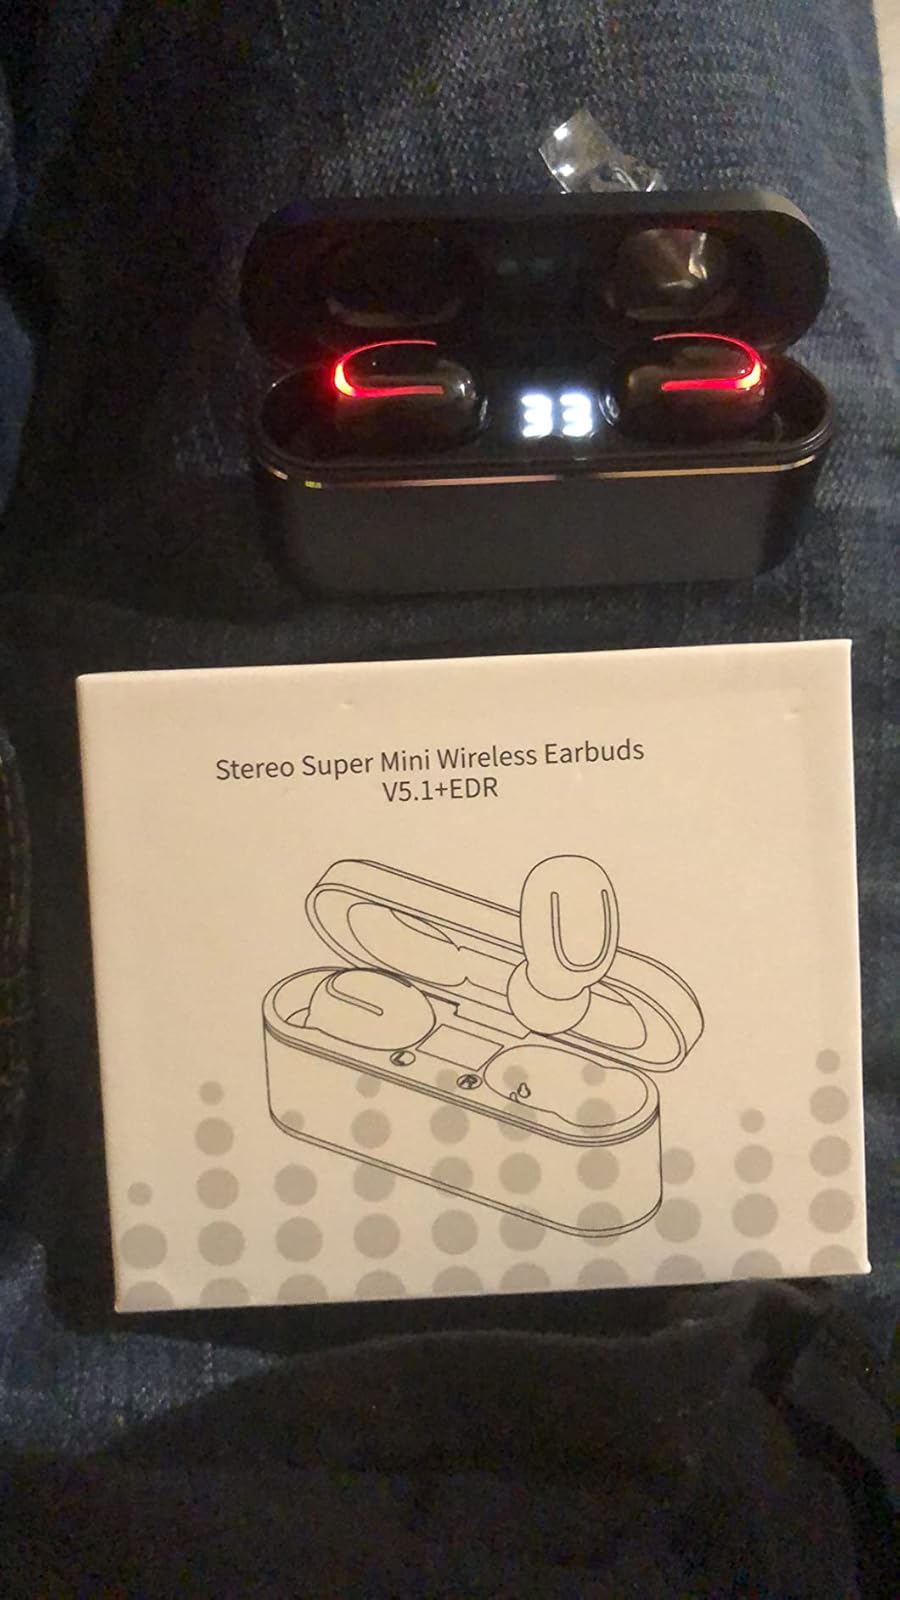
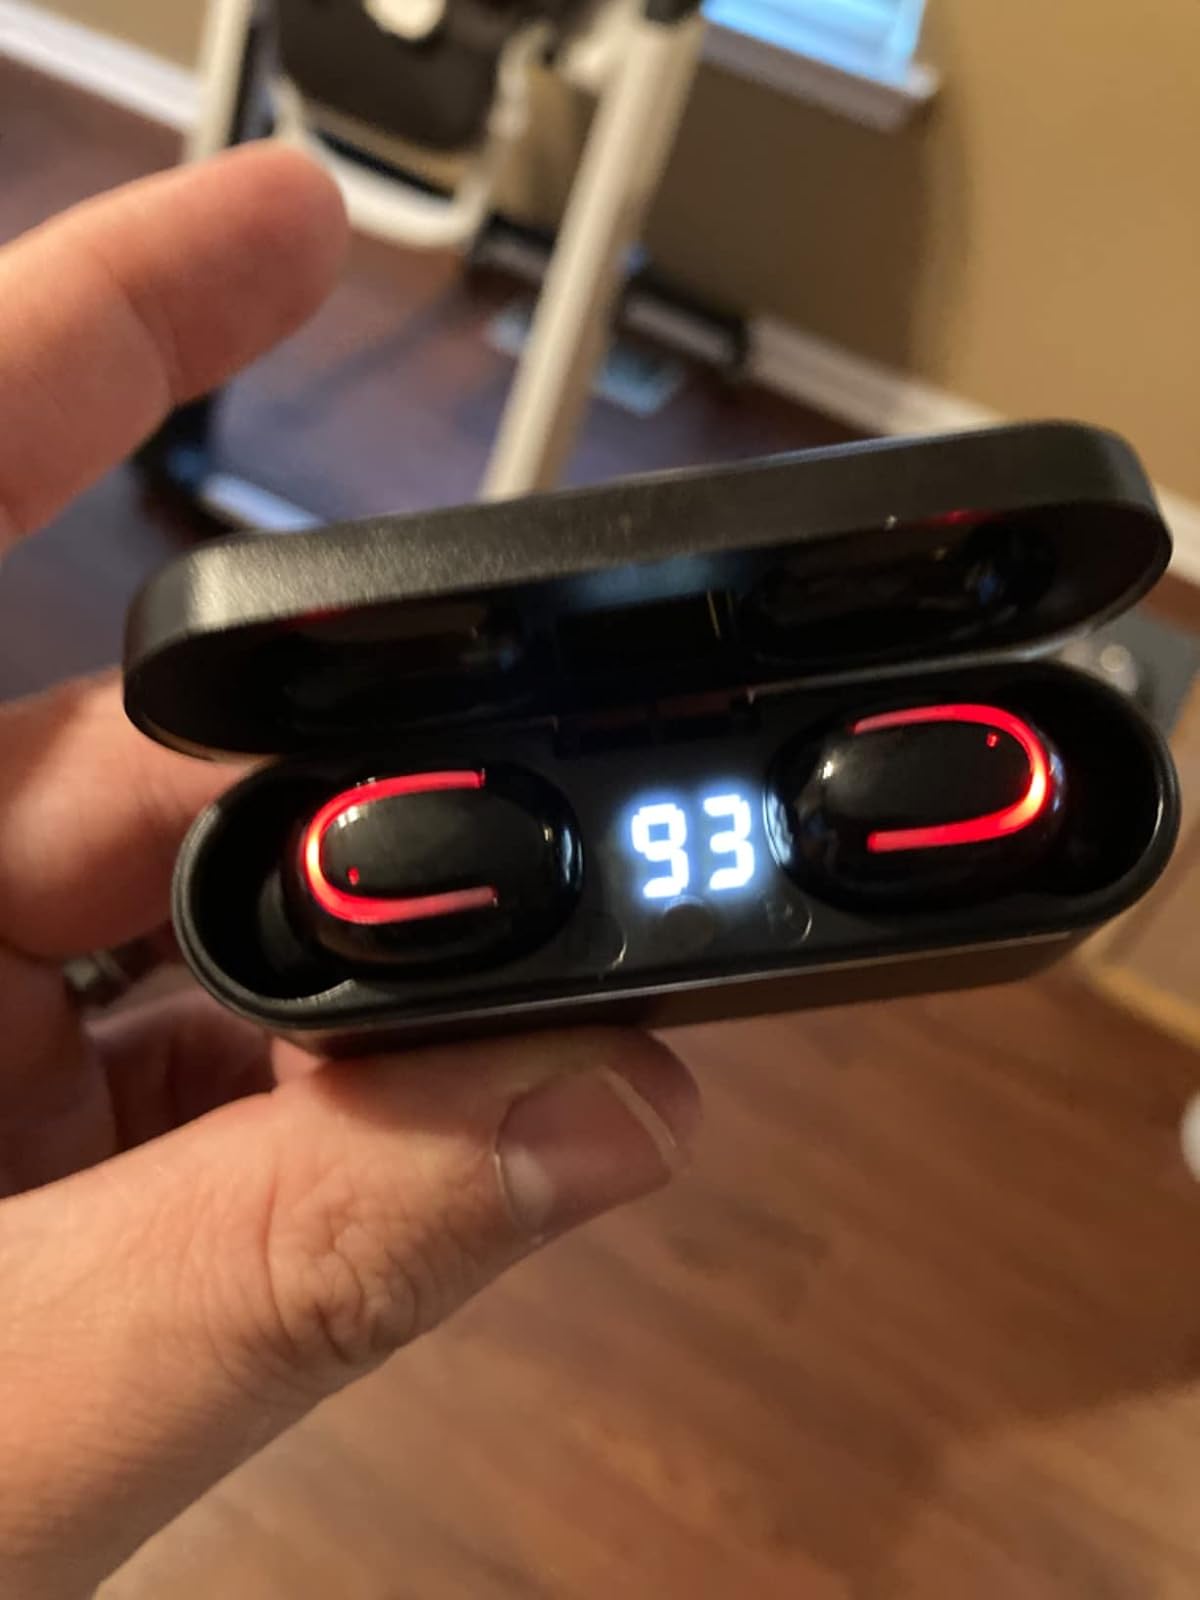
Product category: earbuds
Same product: yes